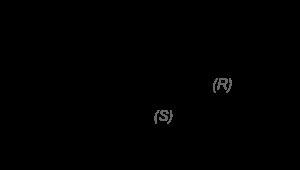
L'ail, ail commun ou ail cultivé est une espèce de plante potagère vivace monocotylédone dont les bulbes, à l'odeur et au goût forts, sont souvent employés comme condiment en cuisine. La tête d'ail se compose de plusieurs caïeux ou « gousses » d'ail. La fleur d'ail est aussi consommée.